Al Goodman (singer)

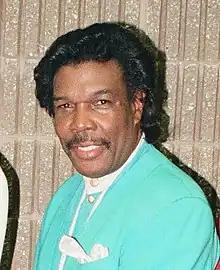
Goodman in 2000

Willie Albert Goodman (March 31, 1943 – July 26, 2010) was an American singer and writer who performed as part of the musical trio Ray, Goodman & Brown, a group that was earlier called The Moments and was known for their songs "Love on a Two-Way Street", "Sexy Mama" and "Look at Me (I'm in Love)" as The Moments and later, "Special Lady" after changing their name to Ray, Goodman and Brown.